Kalki Koechlin

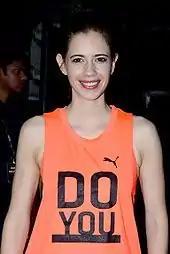
Koechlin smiling at a camera.

Koechlin appeared in two documentary films in 2016"Freedom Matters", a project aimed at spreading awareness on human trafficking, and "Living Shakespeare", a BBC production where she drew parallels between Ophelia and Indian women. She was invited to be a part of the jury presided by Hungarian director Béla Tarr, at the 2016 Marrakech International Film Festival. The 2016 Mumbai Film Festival saw the release of two of Koechlin's films—the acclaimed "A Death in the Gunj" and the panned "Mantra". In the former, she played Mimi, a Kolkata-based Anglo-Indian woman, who seduces a younger disturbed teenager. To prepare for the role, she attended an acting workshop conducted by the film's casting director, Atul Mongia, and also learnt an Anglo-Indian accent. She thought of it unlike anything that she had done before, calling it "a very sexual, beautiful character". "A Death in the Gunj"'s release was delayed on multiple occasions due to varying reasons. Critics, who were appreciative of Koechlin's performance, called her "ever dependable" and "a perfect fit".